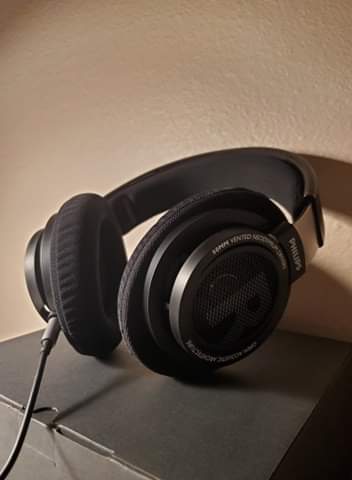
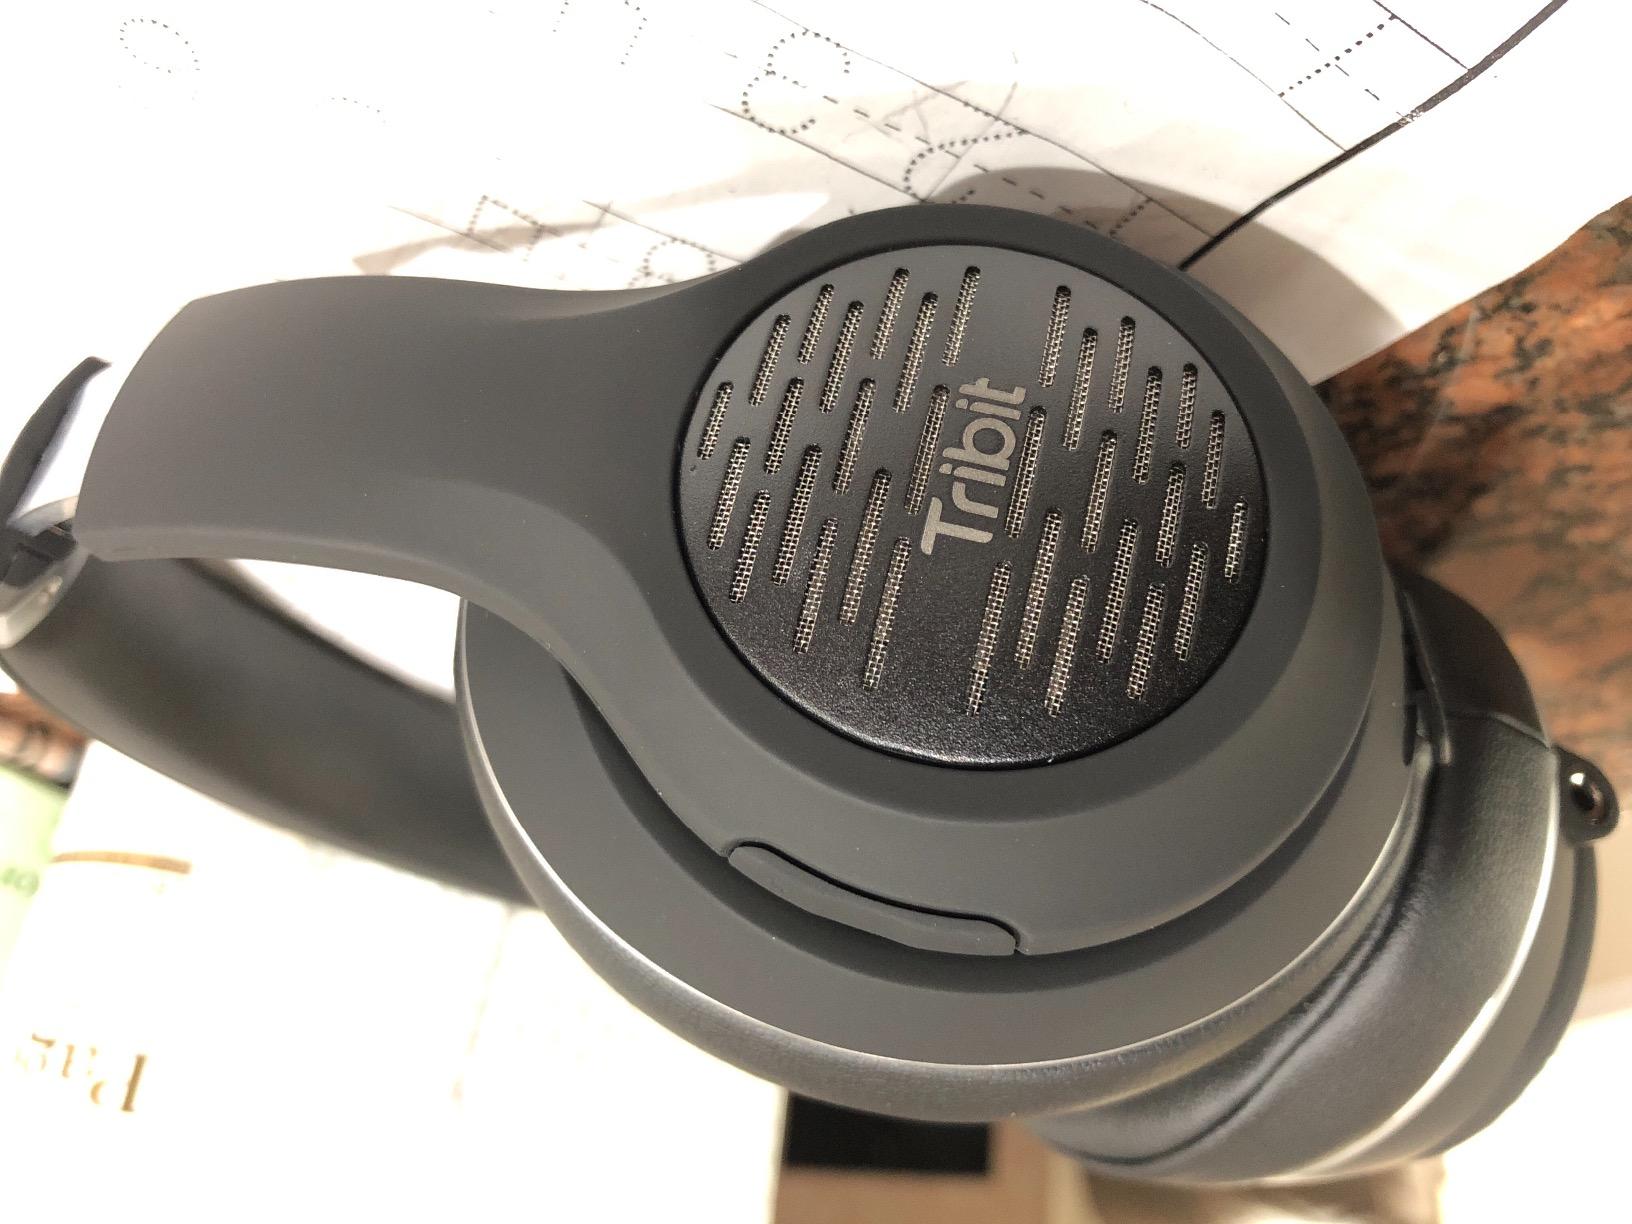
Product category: headphones
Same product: no